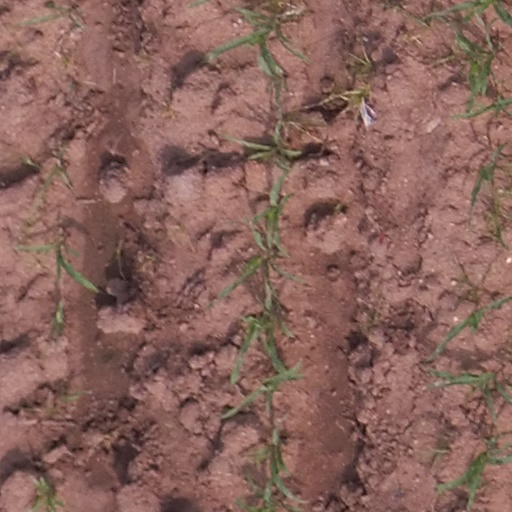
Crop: maize; corn